Isabelle Collin Dufresne

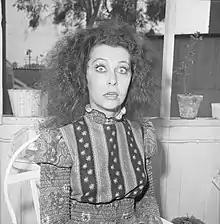
Ultra Violet, 1970

Isabelle Collin Dufresne (6 September 1935 – 14 June 2014), known professionally as Ultra Violet, was a French-American artist, author, and both a colleague of Andy Warhol and one of his so-called Superstars. Earlier in her career, she worked for and studied with surrealist artist Salvador Dalí. Dufresne lived and worked in New York City, and also had a studio in Nice, France.